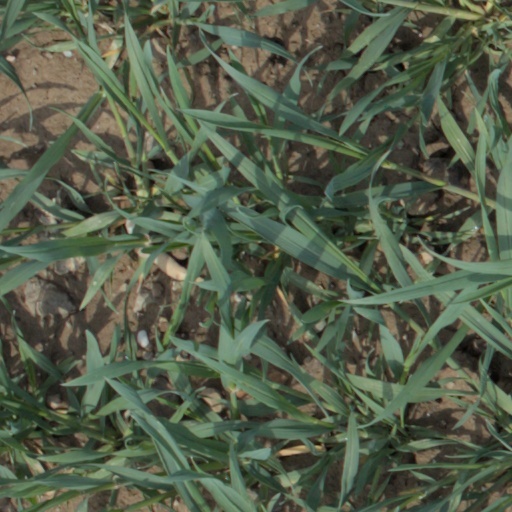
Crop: wheat